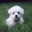
Label: dog